Greek dances

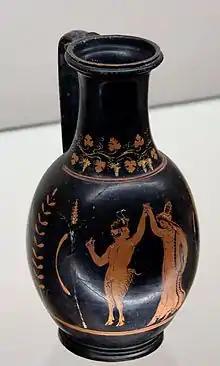
God Pan and a Maenad dancing. Ancient Greek red-figured olpe from Apulia, ca. 320–310 BCE. Pan's right hand fingers are in a snapping position.

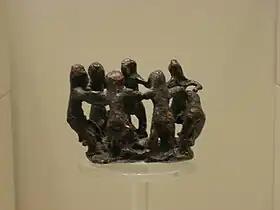
Women dancing. Ancient Greek bronze, 8th century BCE, Archaeological Museum of Olympia.

In Ancient Greece, dance was a form of ritual, as well as a pastime. Dance could be included in hunting communities, initiation ceremony rituals of age, marriage, and death, entertainment, dance festivals, and religious activity. It was also viewed as a way to educate children about social norms and morals, and was viewed as being essential for physical and emotional development. Dance was used in regard to war as a form of military training, as well as a ritual that served as a mediator between the gods and humans. What modern times may consider a parade, military drill, funeral, children’s game, these were seen as forms of dance as long as they were meant to be an exhibition of a rhythmic performance. Suda mention an ancient Greek dance which was called Dipodia (Διποδία), meaning two-step/two-footer.